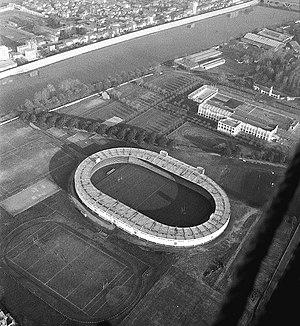
Stadium municipal de Toulouse et parc des sports sur l'île du Ramier. Le 15 Février 1961. Vue aérienne du Stadium et des alentours.
L'île du Ramier est un ensemble d'îles situées entre les deux bras de la Garonne, au sud de la commune de Toulouse. Du nord au sud, les îles sont les îlots de Banlève, l'île du Grand Ramier, l'île d'Empalot, l'îlot des Lapins et enfin l'île de la Saudrune.